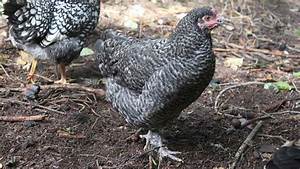
Label: chicken